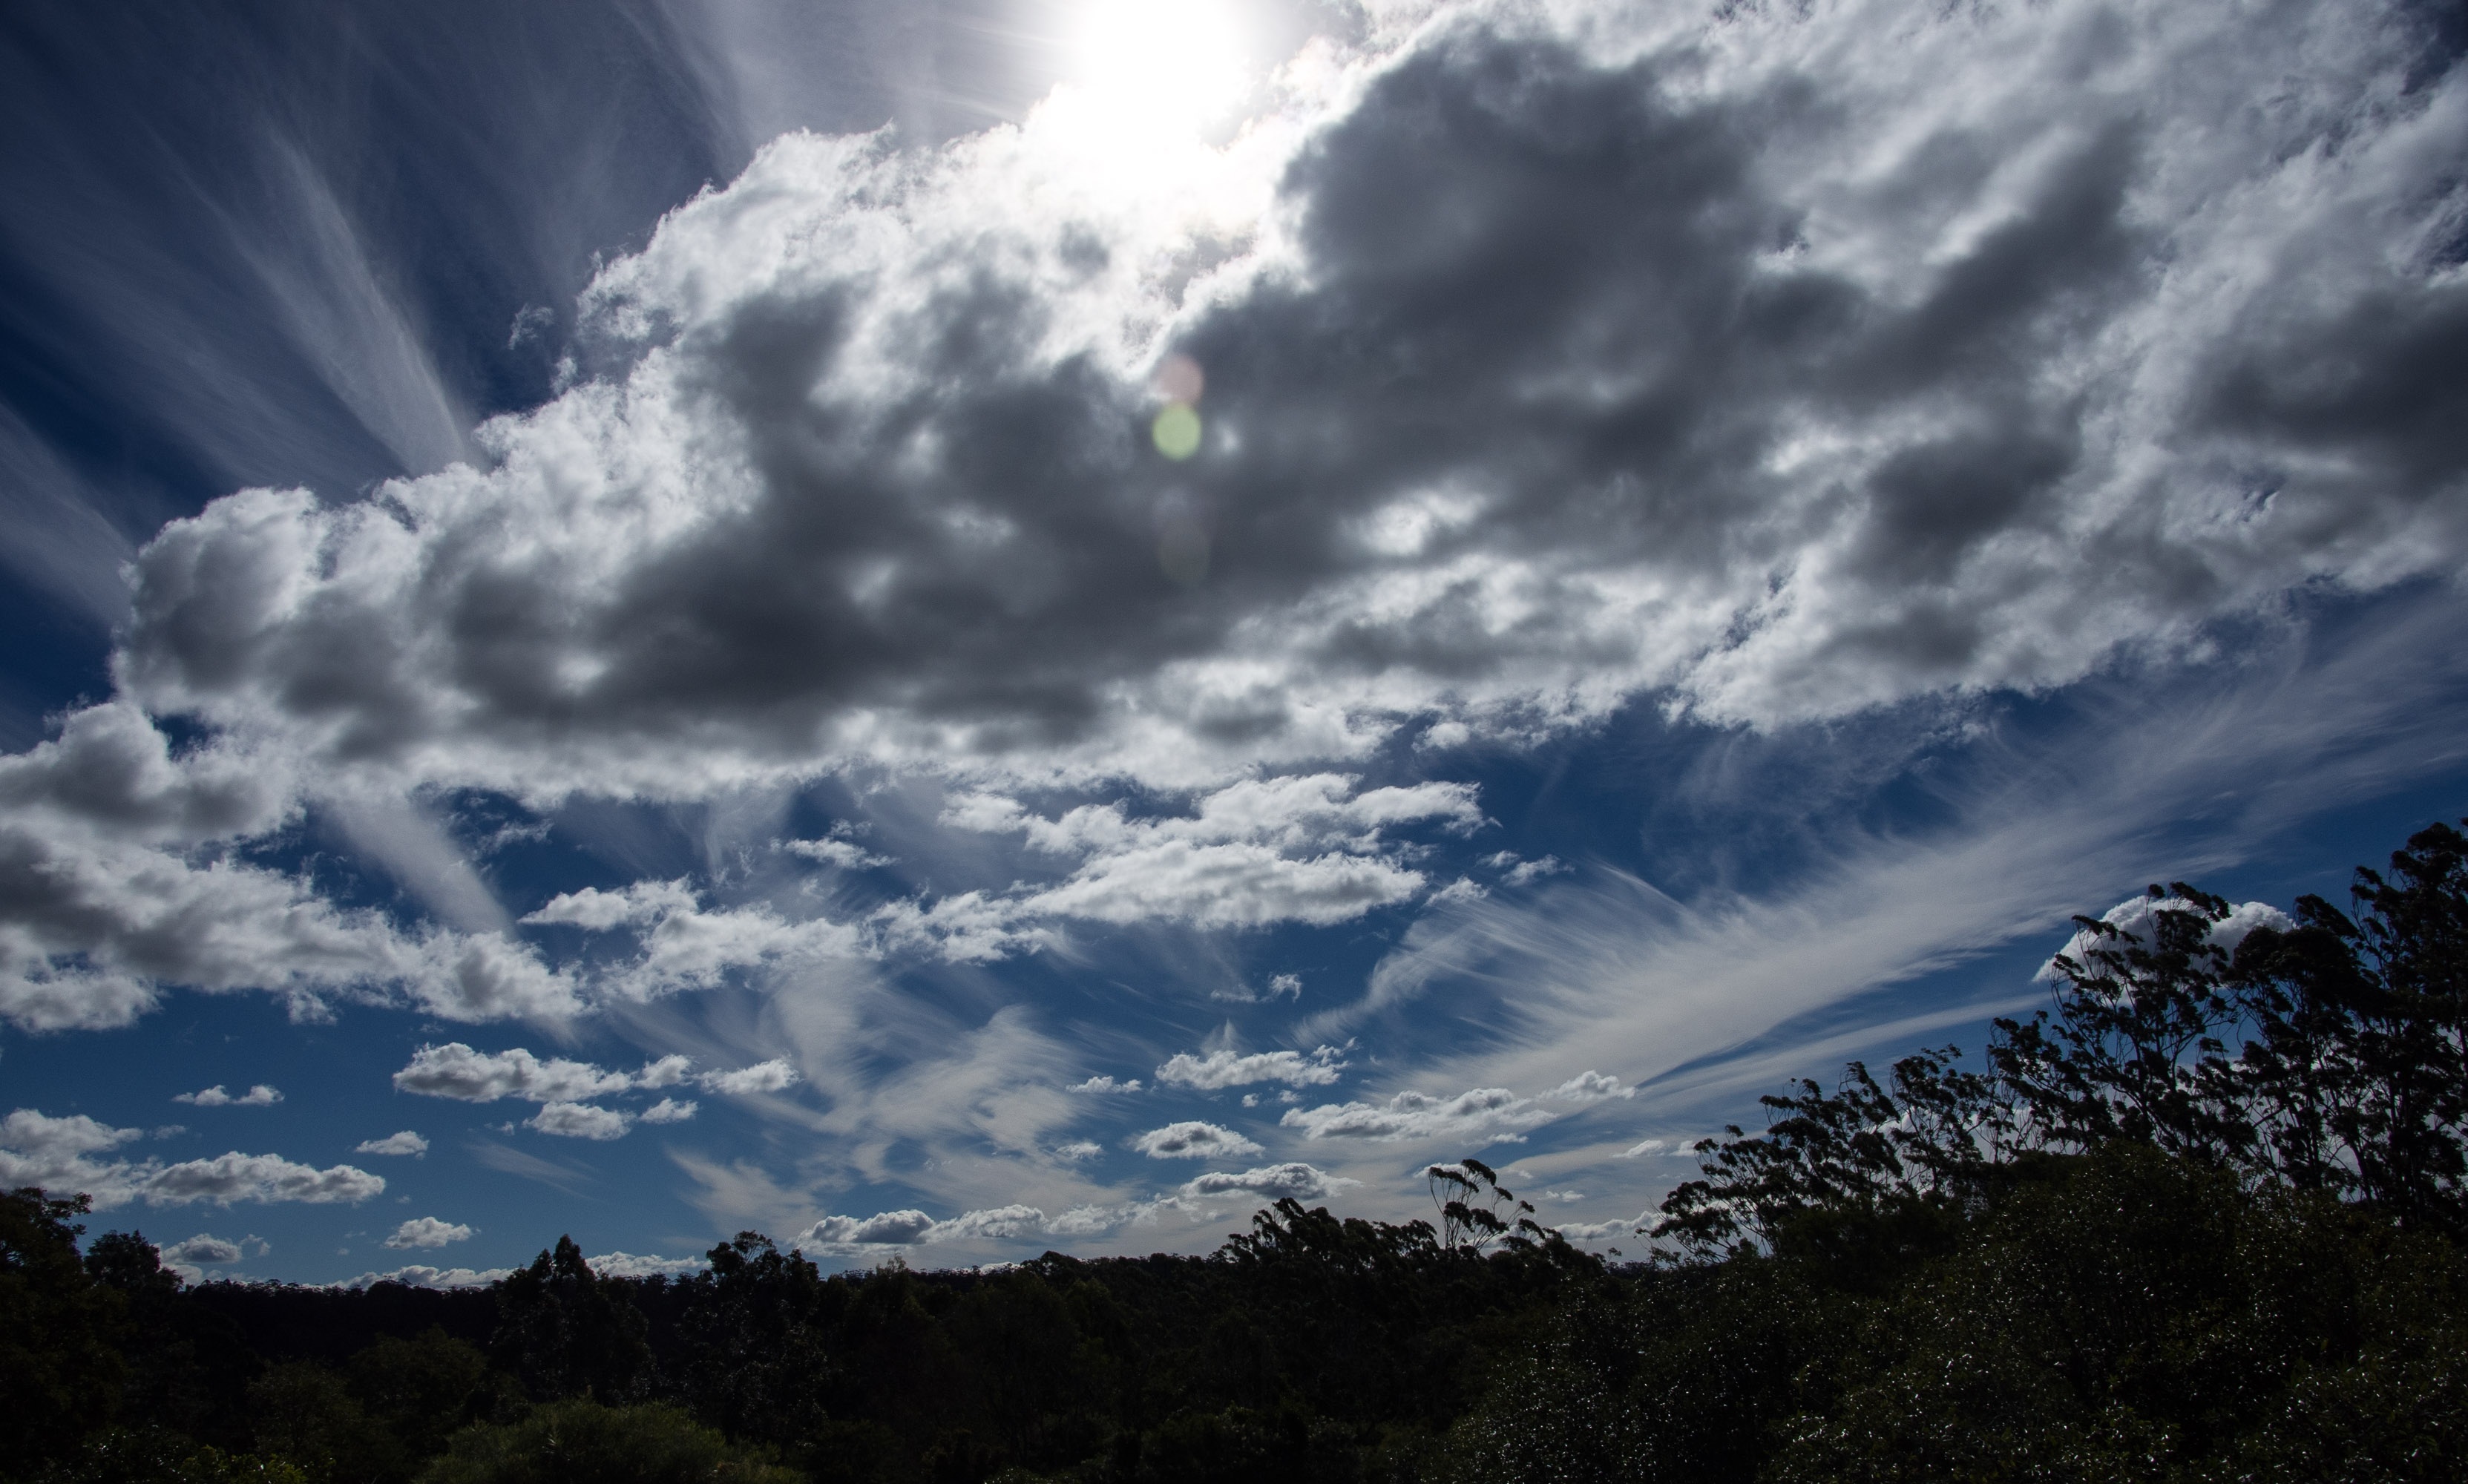
nature, horizon, cloud, sky, white, sunlight, atmosphere, weather, cumulus, blue, trees, australia, grey, clouds, rays, sun light, meteorological phenomenon